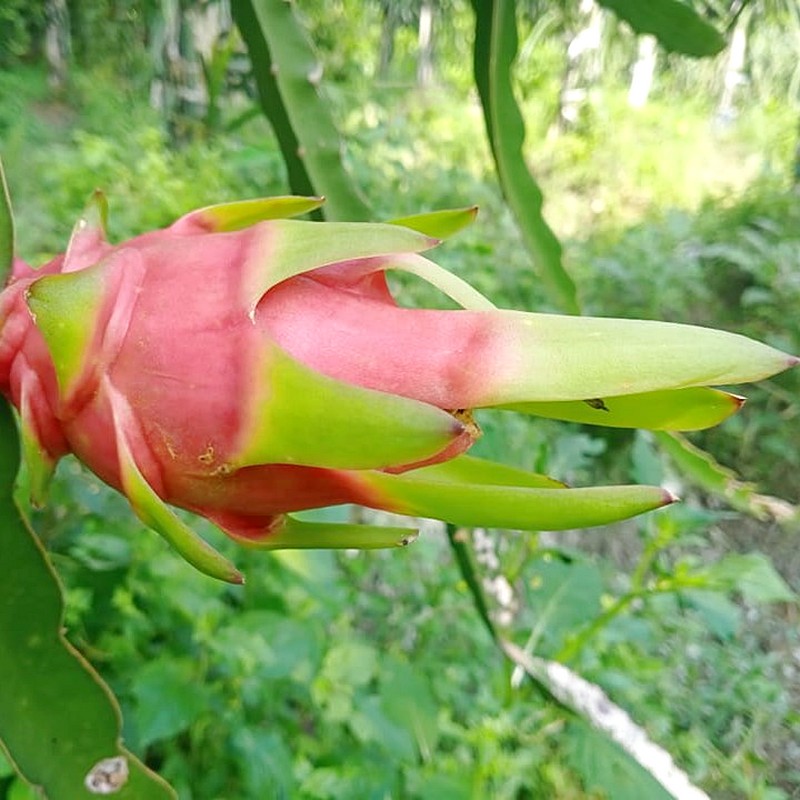
Label: Fresh Dragon Fruit